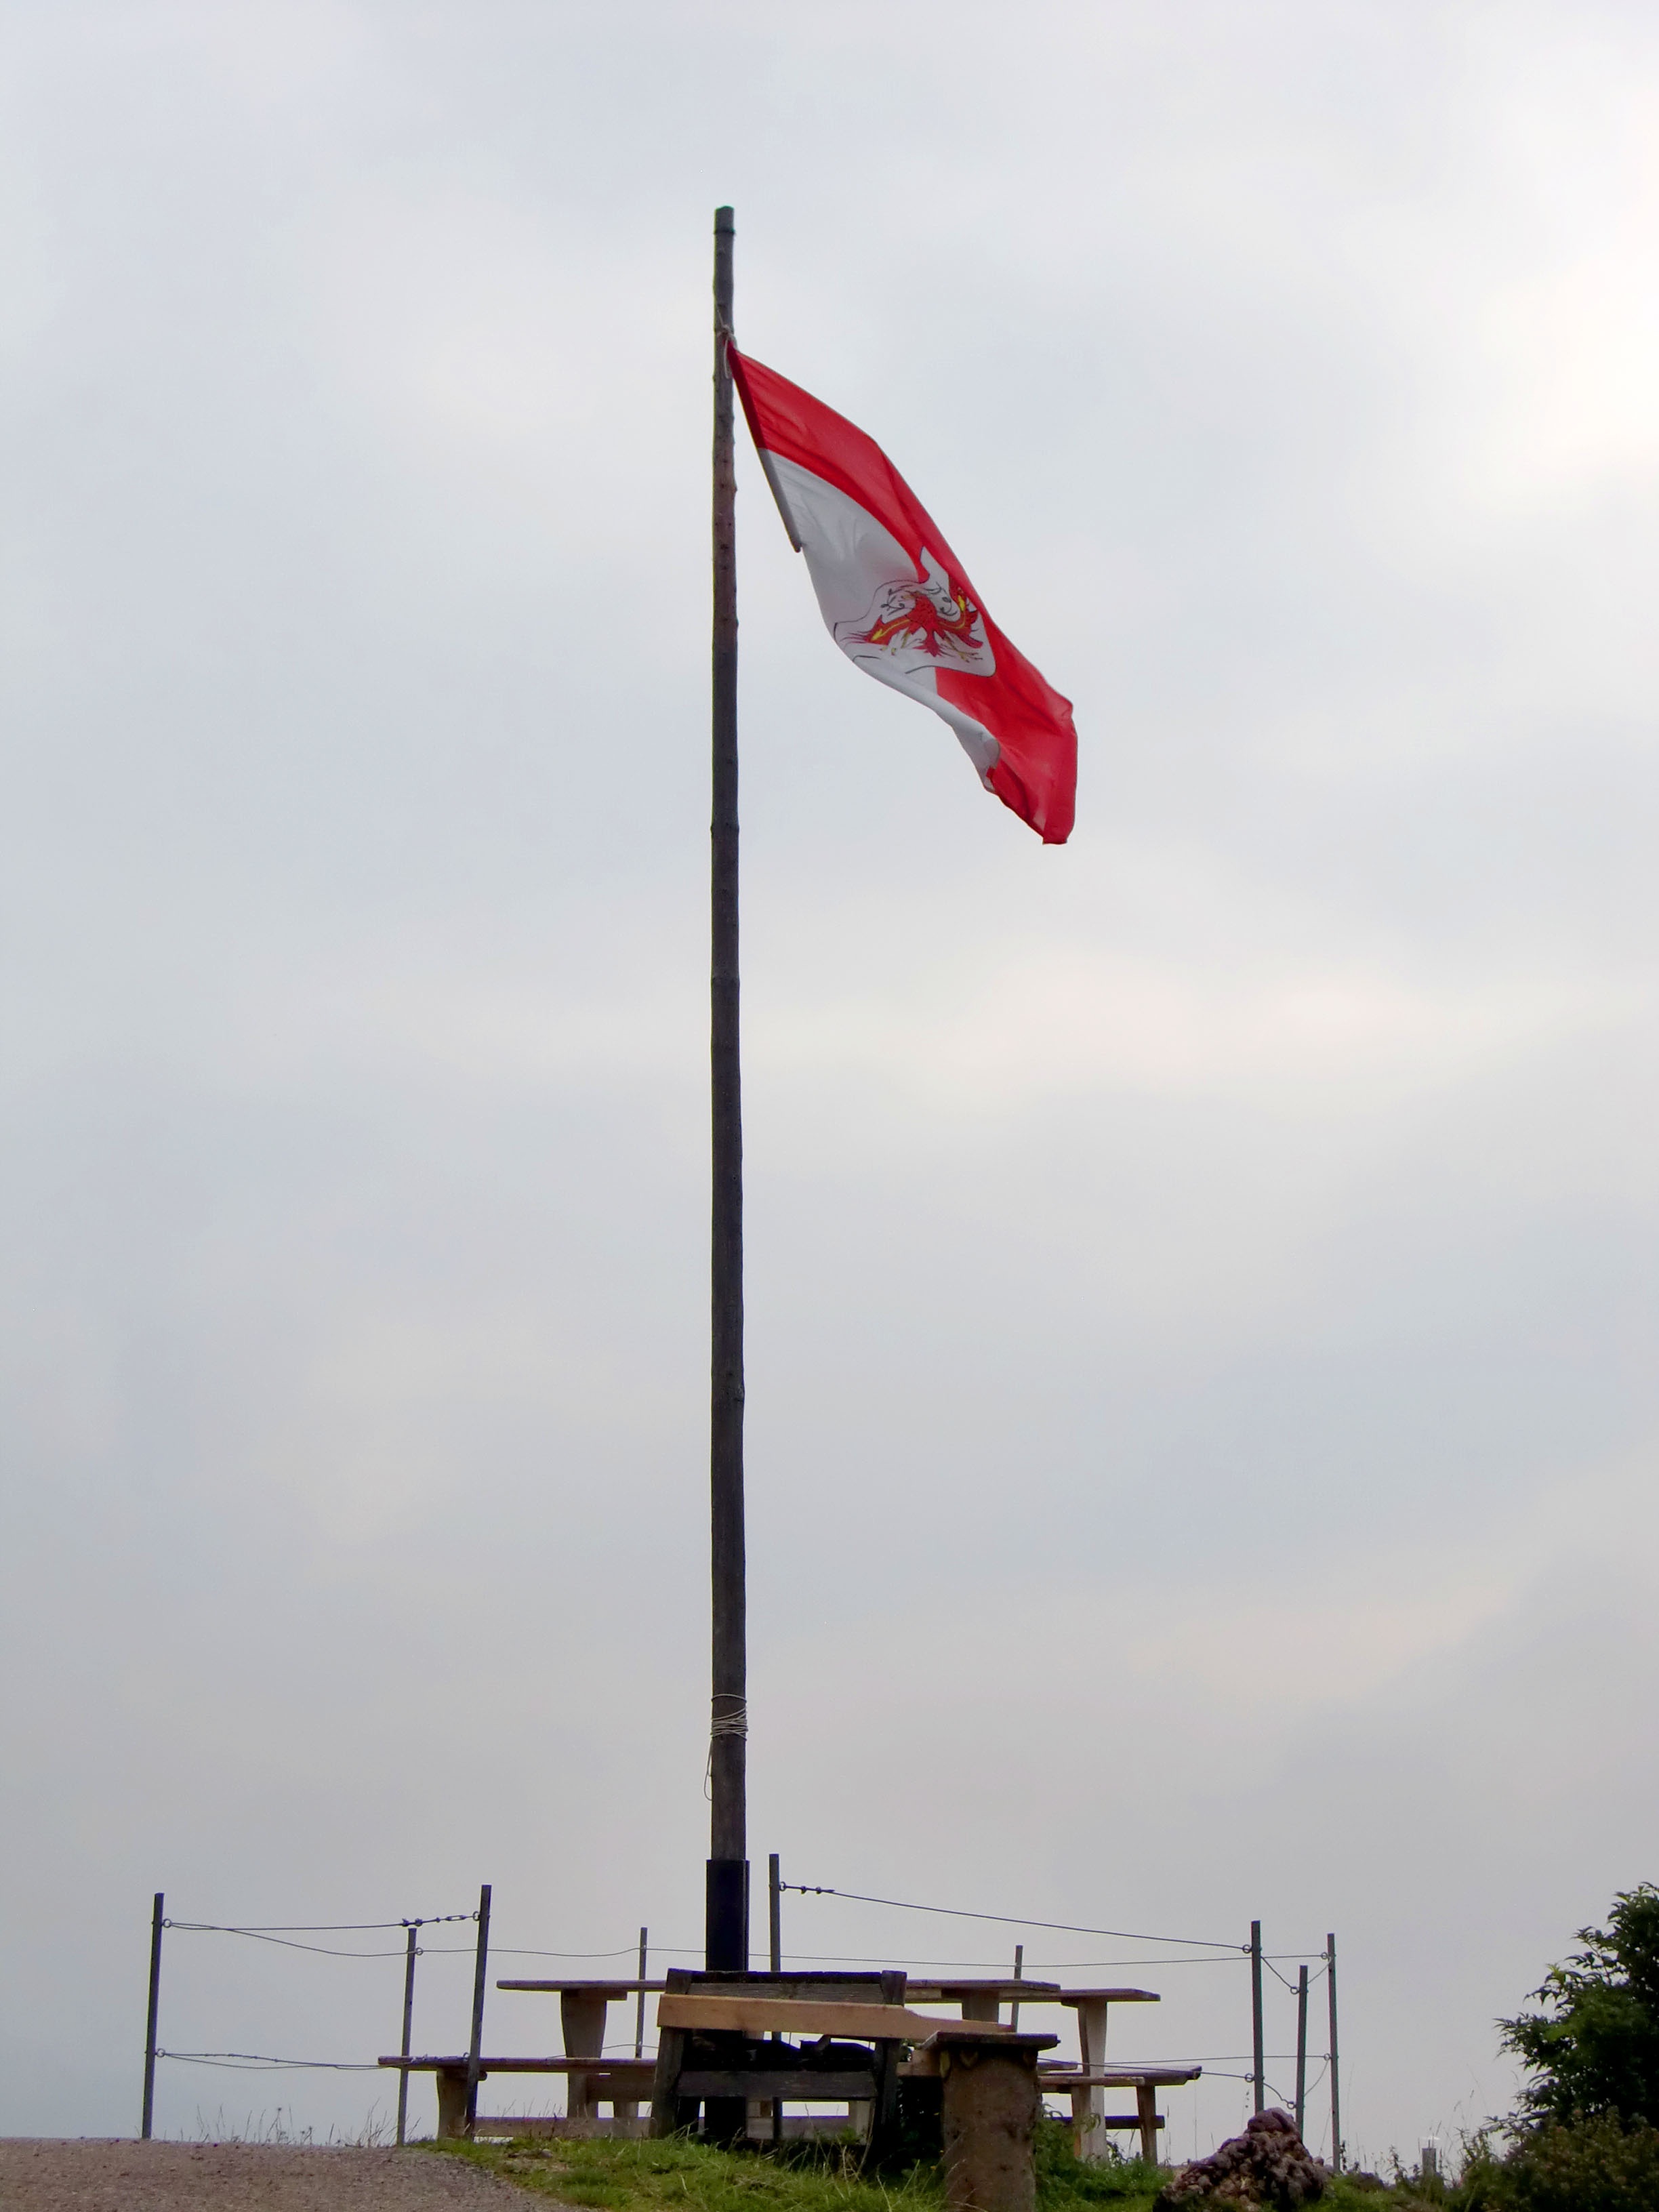
wind, europe, mast, flag, street light, lighting, austria, blow, flutter, national colours, atmosphere of earth